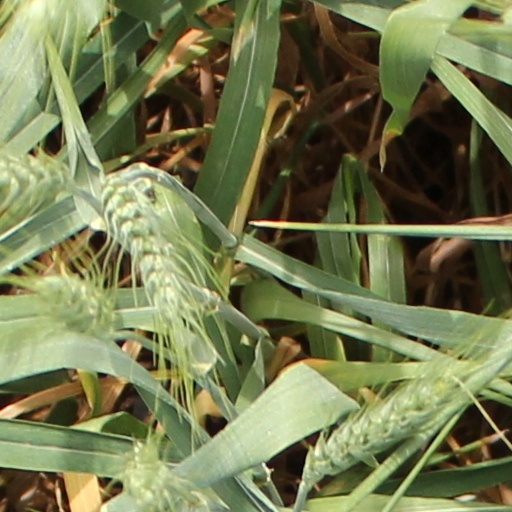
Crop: wheat